Cornwall R.L.F.C.

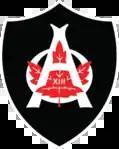
Original Ottawa bid logo

It was first announced in March 2019 that a consortium from Canada, led by Toronto Wolfpack founder Eric Perez, had purchased the Rugby Football League membership of club Hemel Stags and planned to relocate their licence to Canada.